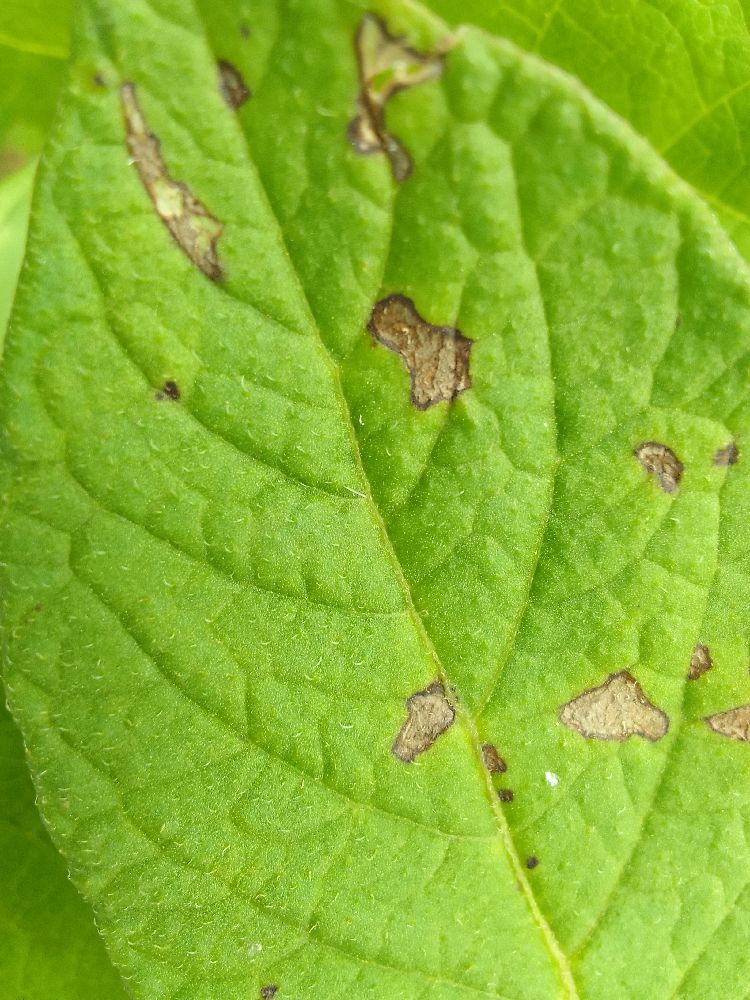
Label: Early blight